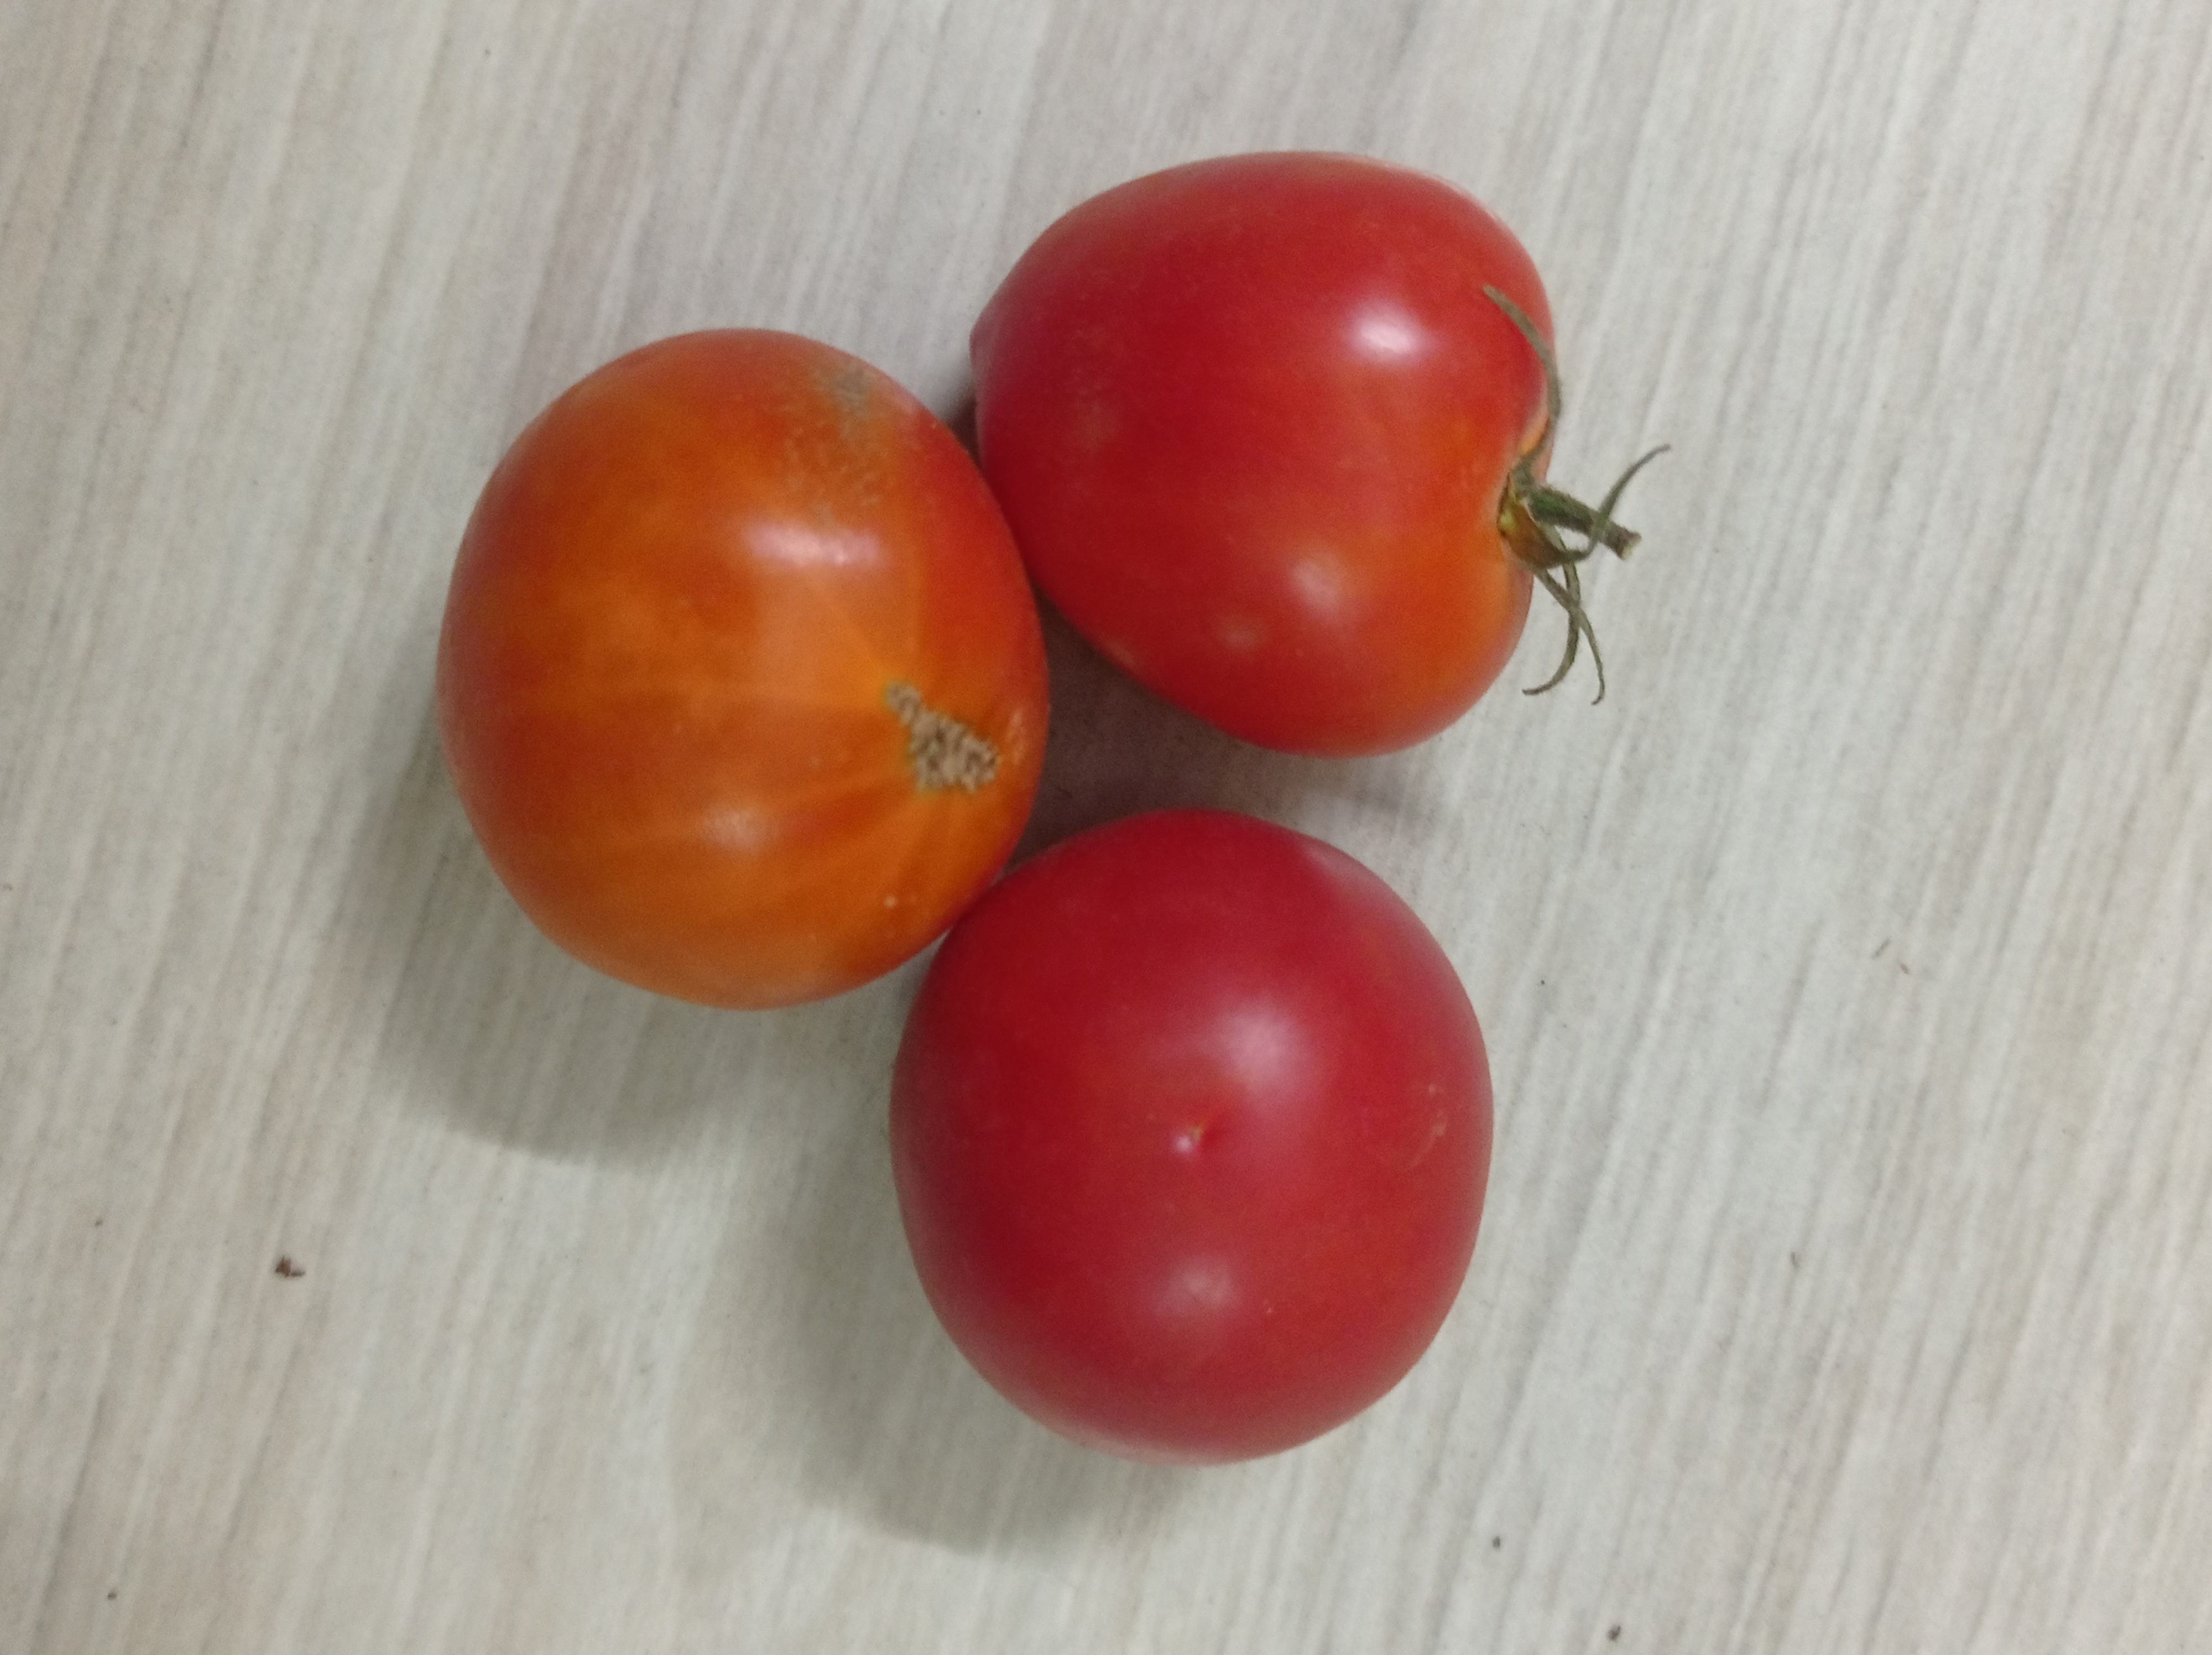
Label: Fresh